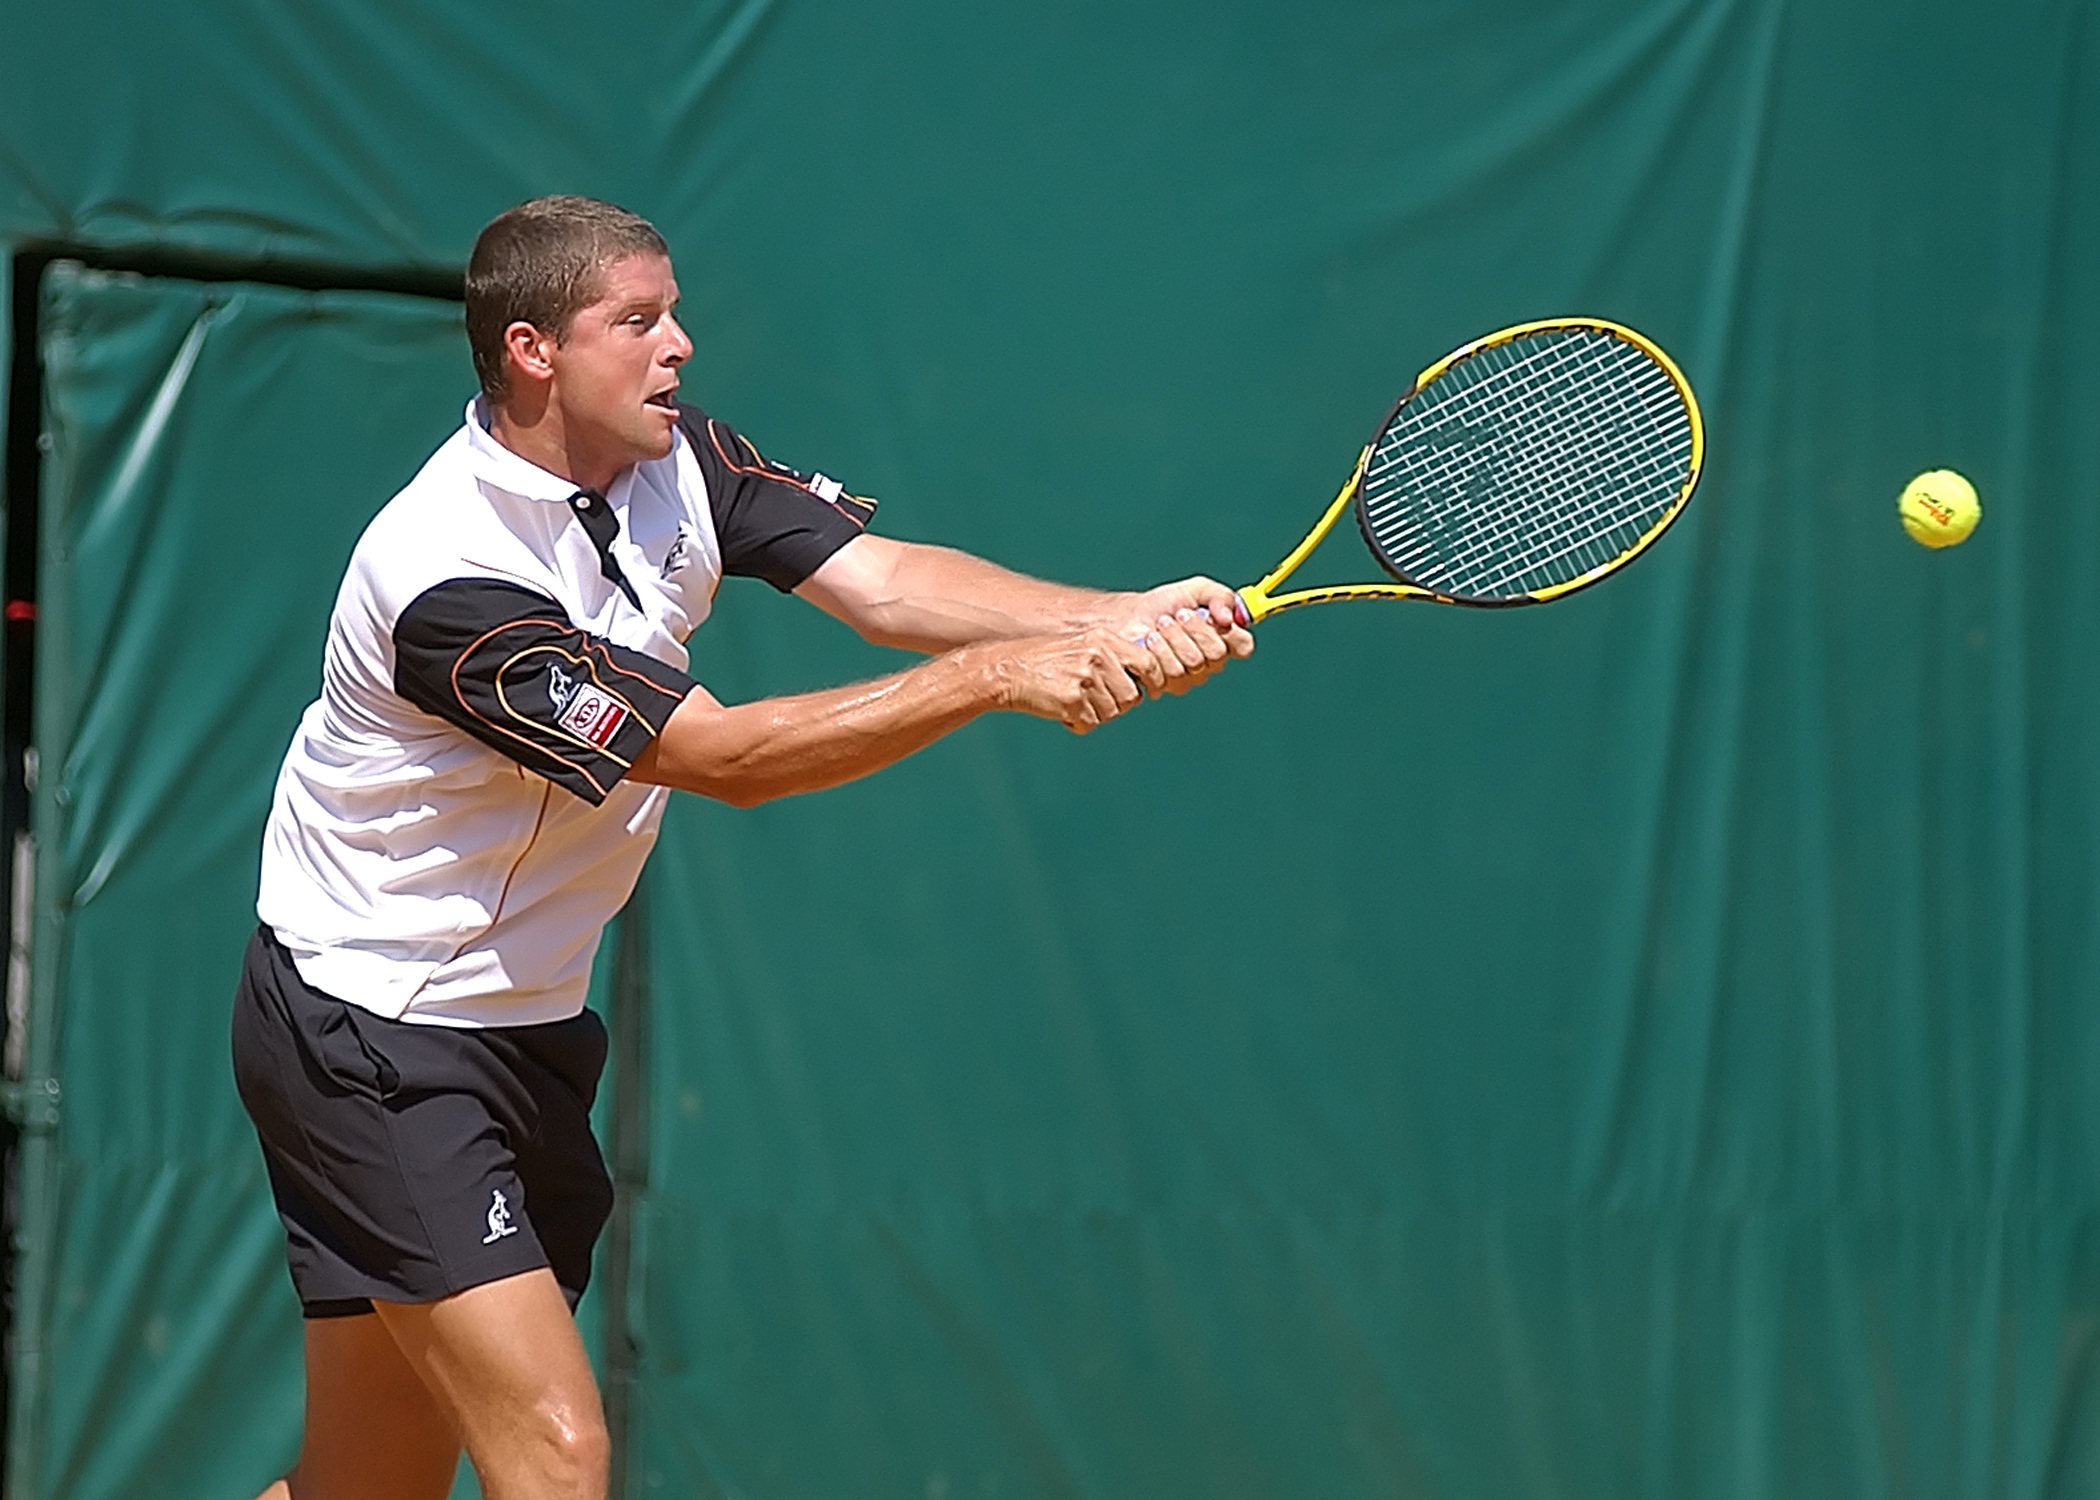
man, sport, game, play, male, athletic, player, competition, tennis, sports, ball, court, athlete, tournament, adult, racket, ball game, tennis player, competition event, racquet sport, tennis match